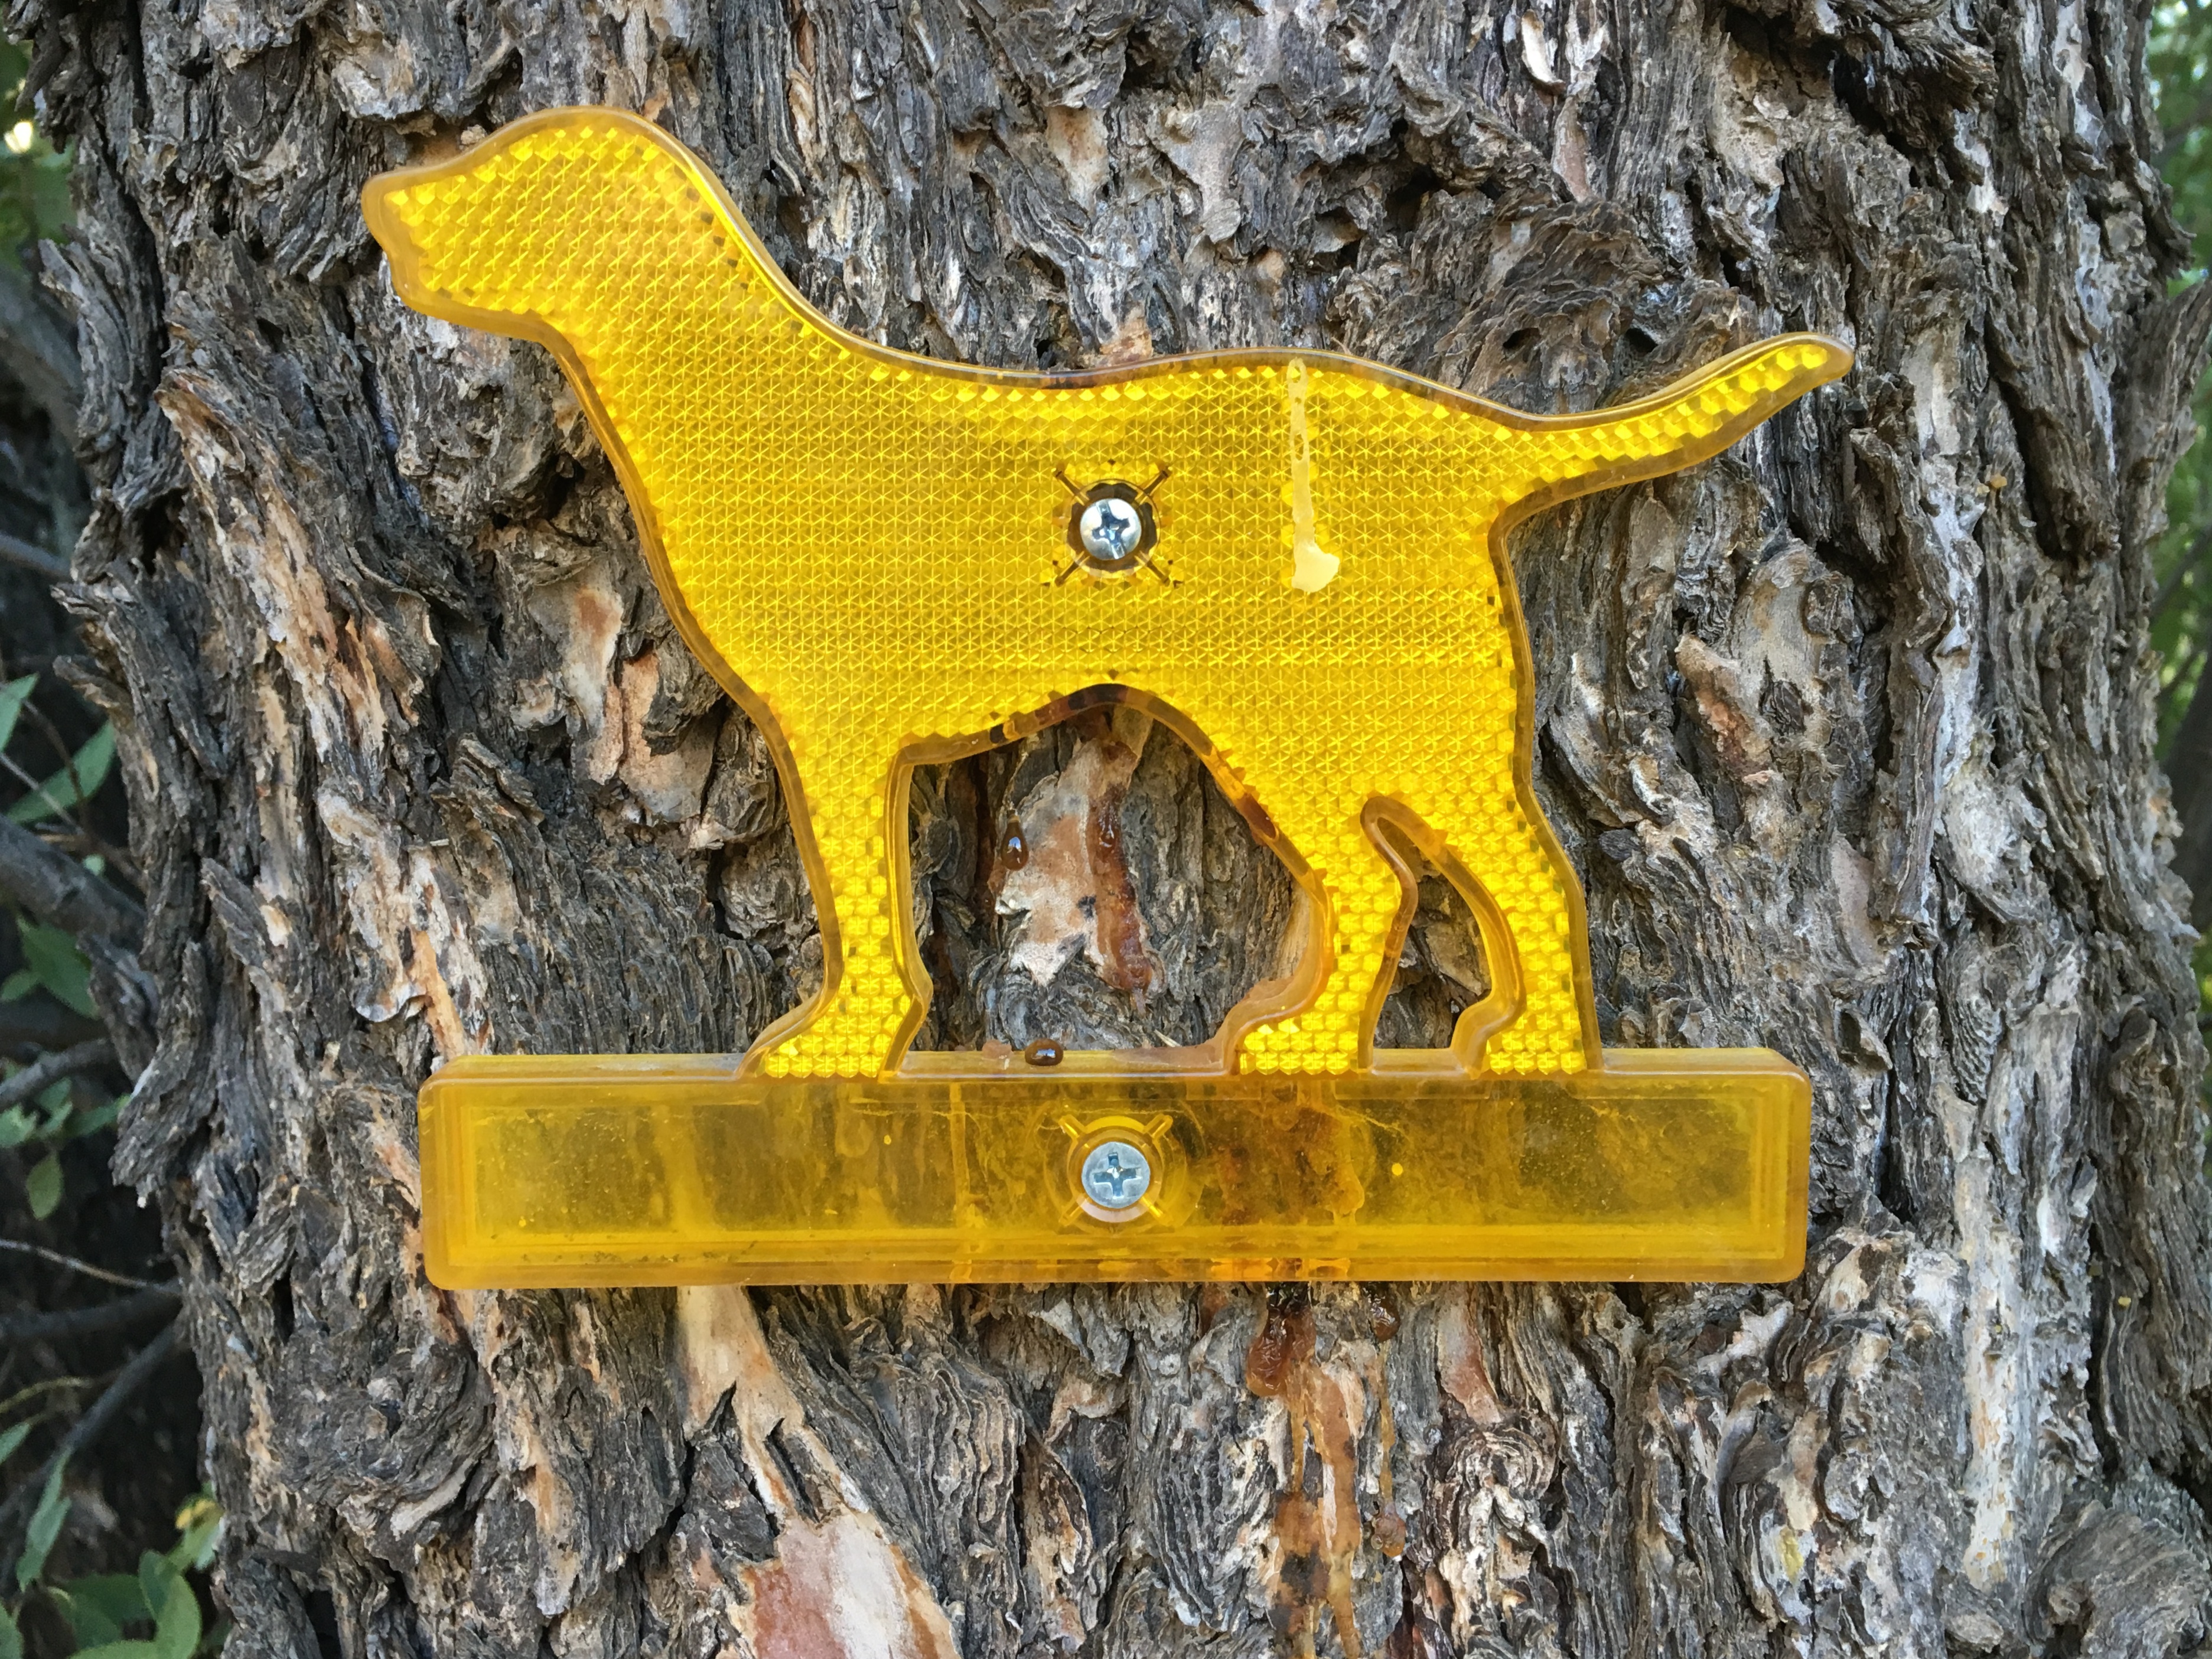
tree, wood, leaf, wildlife, autumn, yellow